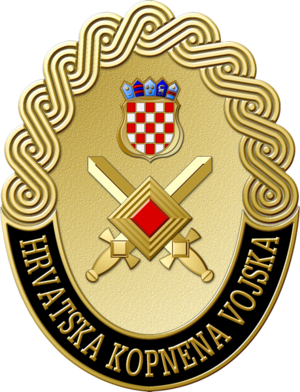
Les Forces terrestres de la république de Croatie ou « Armée de terre croate », communément appelée « Armée croate » est un des grands corps des Forces armées de la république de Croatie. Elle est l'héritière de la Garde nationale croate, dissoute le 3 novembre 1991.